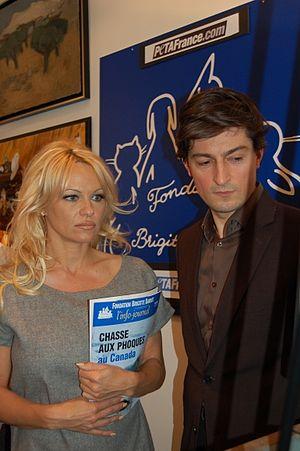
Œuvre de Christophe Marie - publiée par Arnaud 25